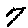
Label: 7